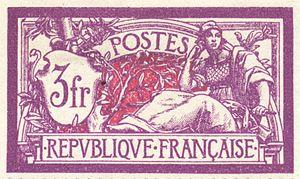
Type Merson, 3 F.
Voir la page de chaque timbre pour une description détaillée.
Les timbres au type Merson sont des timbres d’usage courant français, dessinés par Luc-Olivier Merson et émis le 4 décembre 1900. Ils furent retirés de la vente pendant les années 1920.
Les timbres de France d'usage courant ont une durée d'émission généralement assez longue, contrairement aux séries spéciales, qui ont une durée de disponibilité dans les bureaux de poste beaucoup plus brève.